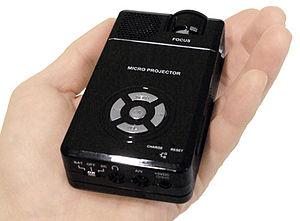
La miniaturisation est la création de produits mécaniques, optiques ou électroniques et de leurs dispositifs à des échelles de plus en plus petites.
Un picoprojecteur est un vidéoprojecteur miniaturisé qui peut éventuellement être intégré dans un équipement numérique portable.